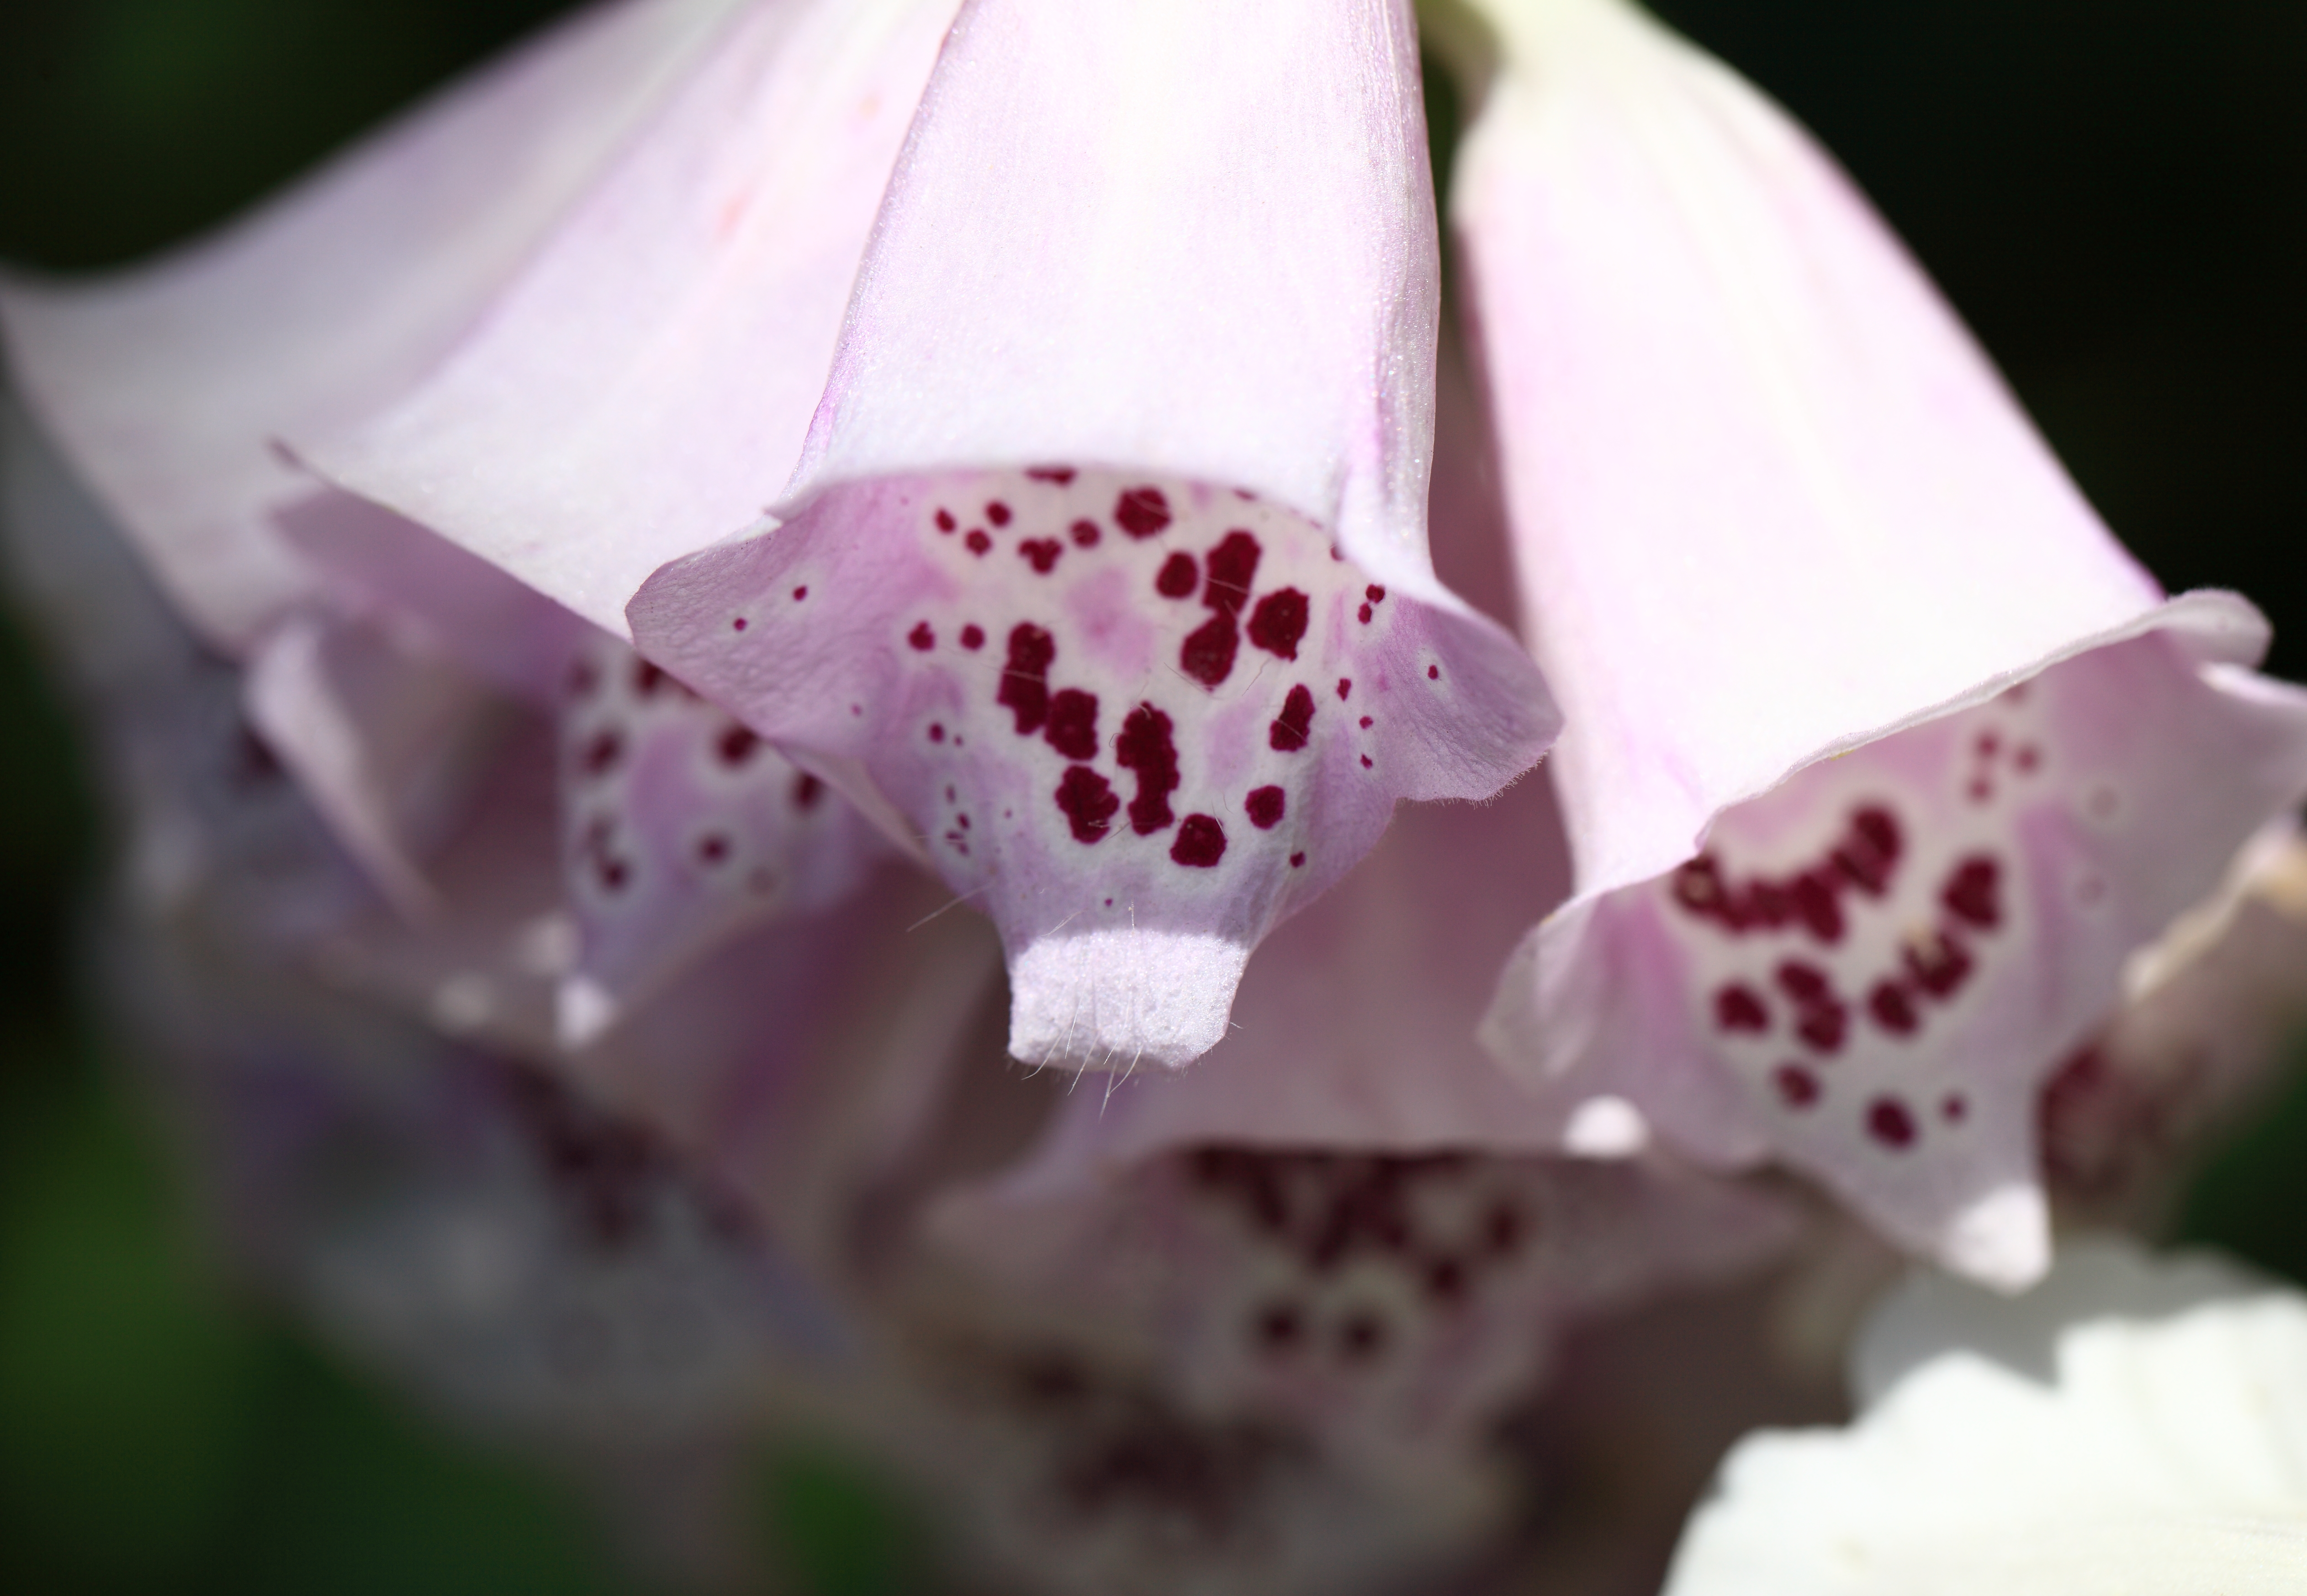
blossom, plant, white, photography, flower, petal, high, botany, pink, flora, orchid, close up, cool image, 5d, hires, markii, hi, res, resolution, digitalis, foxglove, macro photography, flowering plant, land plant, moth orchid